Boo! A Madea Halloween

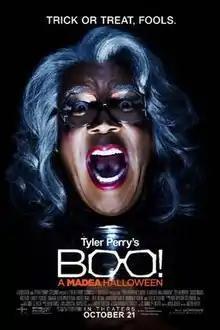
Theatrical release poster

Boo! A Madea Halloween is a 2016 American comedy horror film directed, written, starring and co-produced by Tyler Perry. The idea for the film originated from a fictitious Madea Halloween movie that was mentioned in Chris Rock's 2014 film "Top Five." It is the eighth film in the "Madea" series and the second to not be adapted from a stage play (the first being "Madea's Witness Protection") as it tells the story of Madea being enlisted by her nephew Brian to watch over his daughter Tiffany as she deals with different horrors and a frat party around the corner. The film stars Perry, Cassi Davis, Patrice Lovely, Yousef Erakat, Lexy Panterra, Andre Hall, Liza Koshy, Diamond White, Brock O'Hurn, and Bella Thorne.